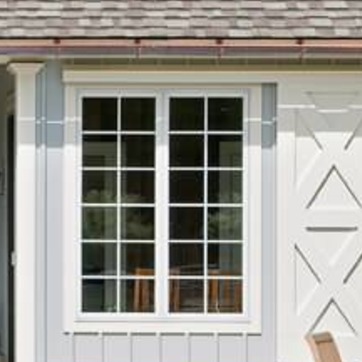
Material: glass